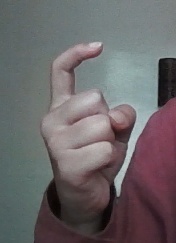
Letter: ra